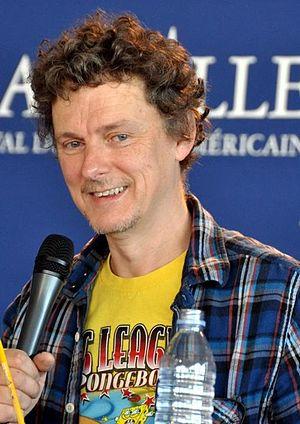
Michel Gondry au festival du film américain de Deauville
Michel Gondry est un réalisateur français, né le 8 mai 1963 à Versailles. Il est également musicien et auteur de quelques bandes dessinées.
The We and the I est un film américano-britannique écrit et réalisé par Michel Gondry et sorti en 2012. Il a été présenté à la Quinzaine des réalisateurs du Festival de Cannes 2012 et a gagné le Prix de la critique internationale du Festival de Deauville.